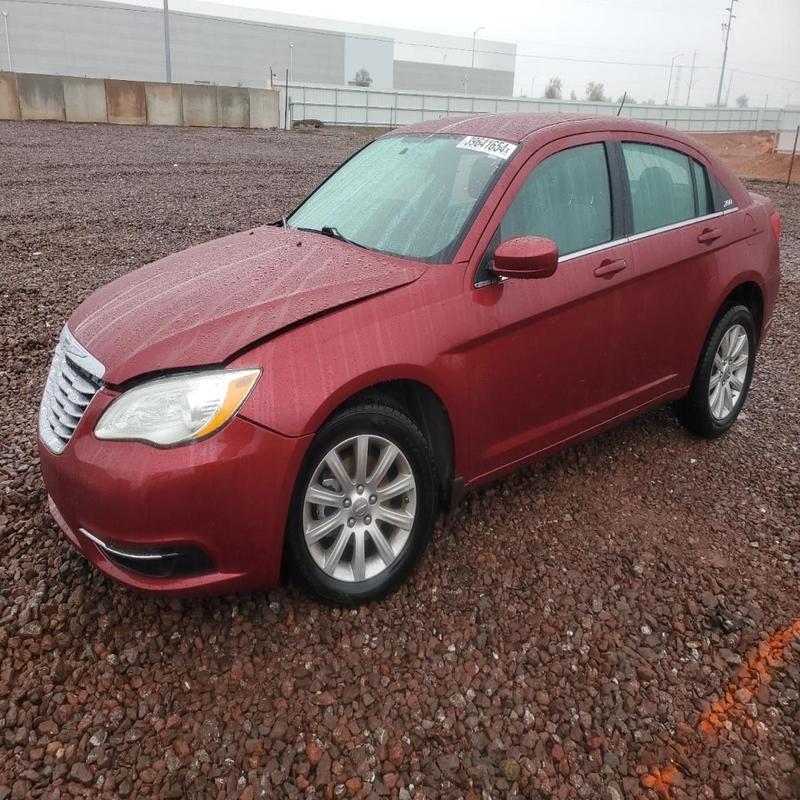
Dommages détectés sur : capot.
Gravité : mineur